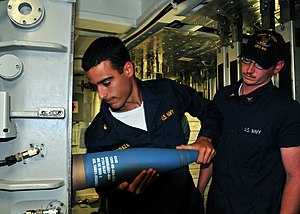
United Defense Mark 45 letvægtskanon
Ladning af en granat om bord på USS Kidd (100).
En 127 mm Mark 45 Letvægtskanon er en skibskanon udviklet af United Defense. Den bliver nu produceret af BAE Systems efter at have opkøbt United Defense. Kanonen er designet som en multifunktionskanon til brug mod skibe, fly samt bombardementer af land til støtte for landstyrker.